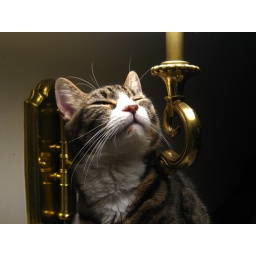
Meggie once again under my desk lamp. She's annoyed because I moved the book she used to sit on.